Yakovlev Yak-25

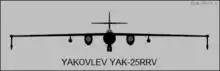
Yak-25RRV

Despite its low wing loading, the 'Mandrake's' altitude performance was marginal at best, with considerable engine problems at high altitudes, excessive vibration, and primitive equipment that imposed high workloads for the crews. The Soviet Air Force nevertheless kept the Yak-25RV in service until 1974. A few were used in the late 1970s for monitoring of radioactive contamination, with specialized sensors; these were designated Yak-25RRV. Efforts in 1971 to develop the 'Mandrake' as a high-altitude interceptor (Yak-25PA) proved unsuccessful.